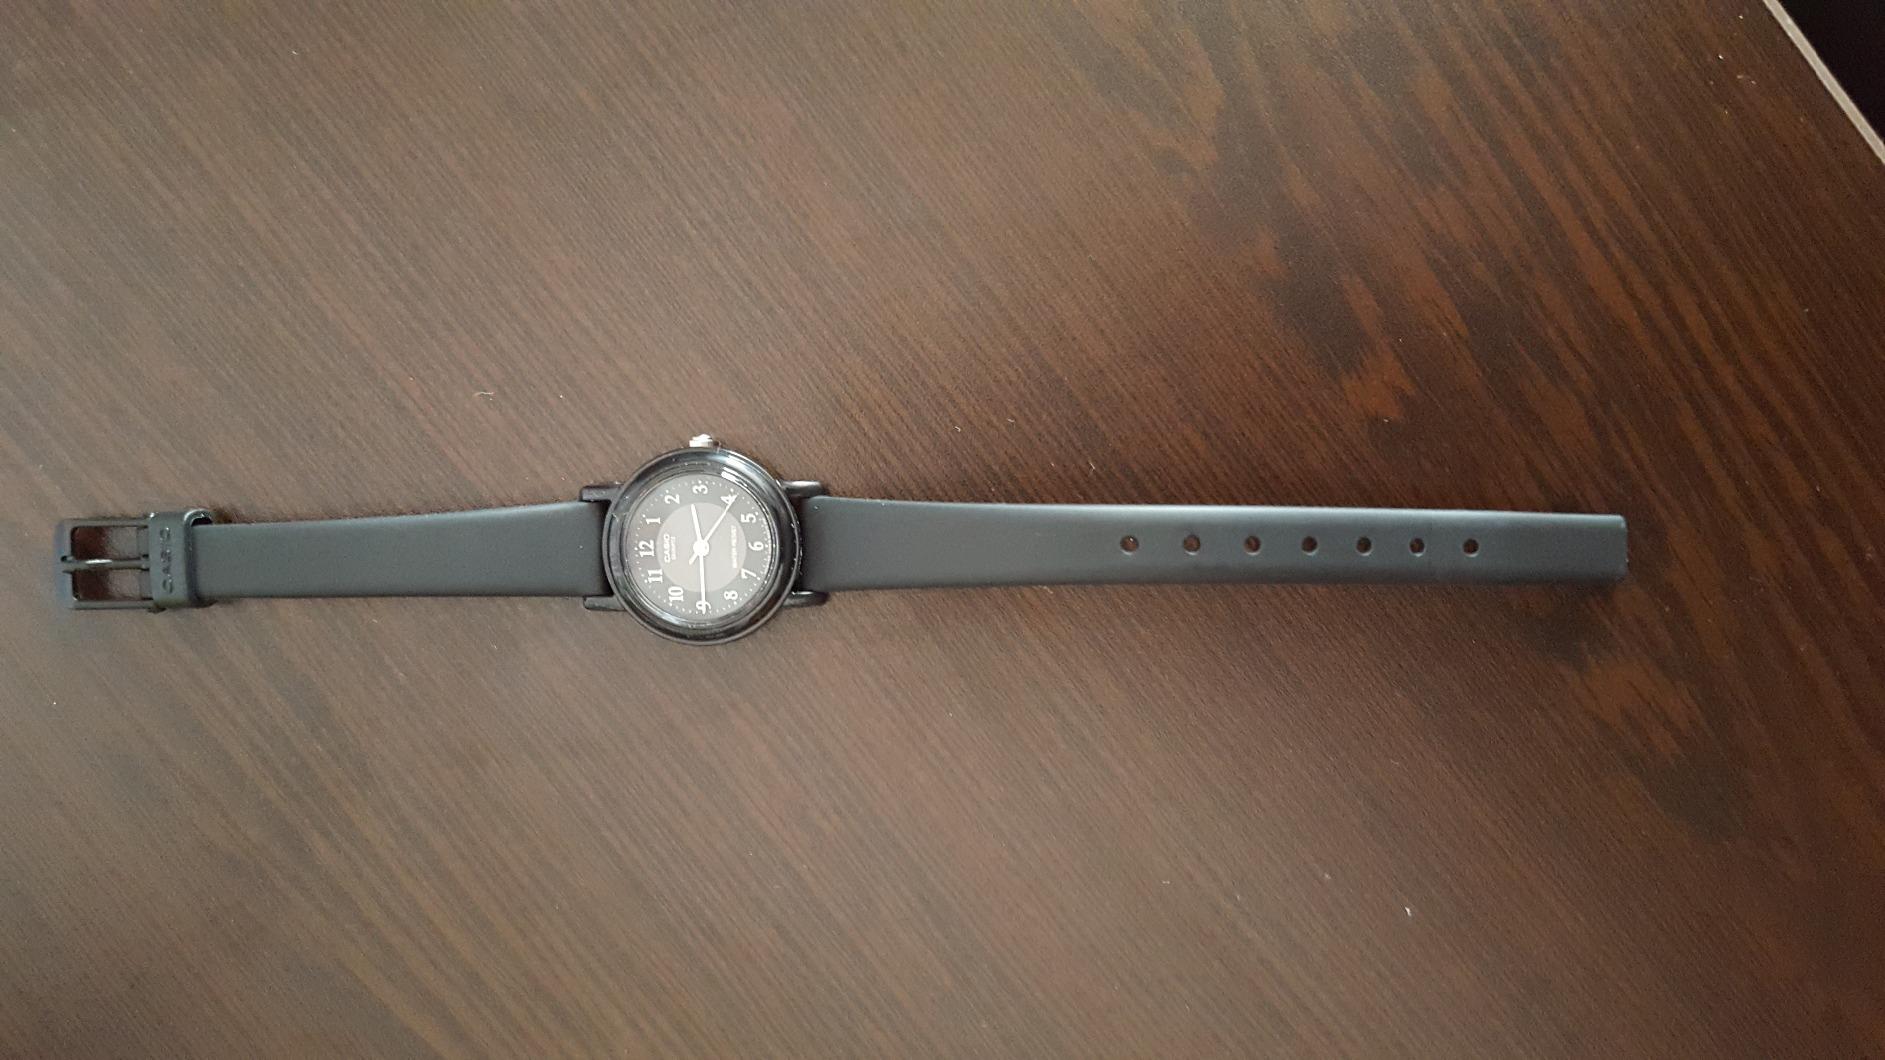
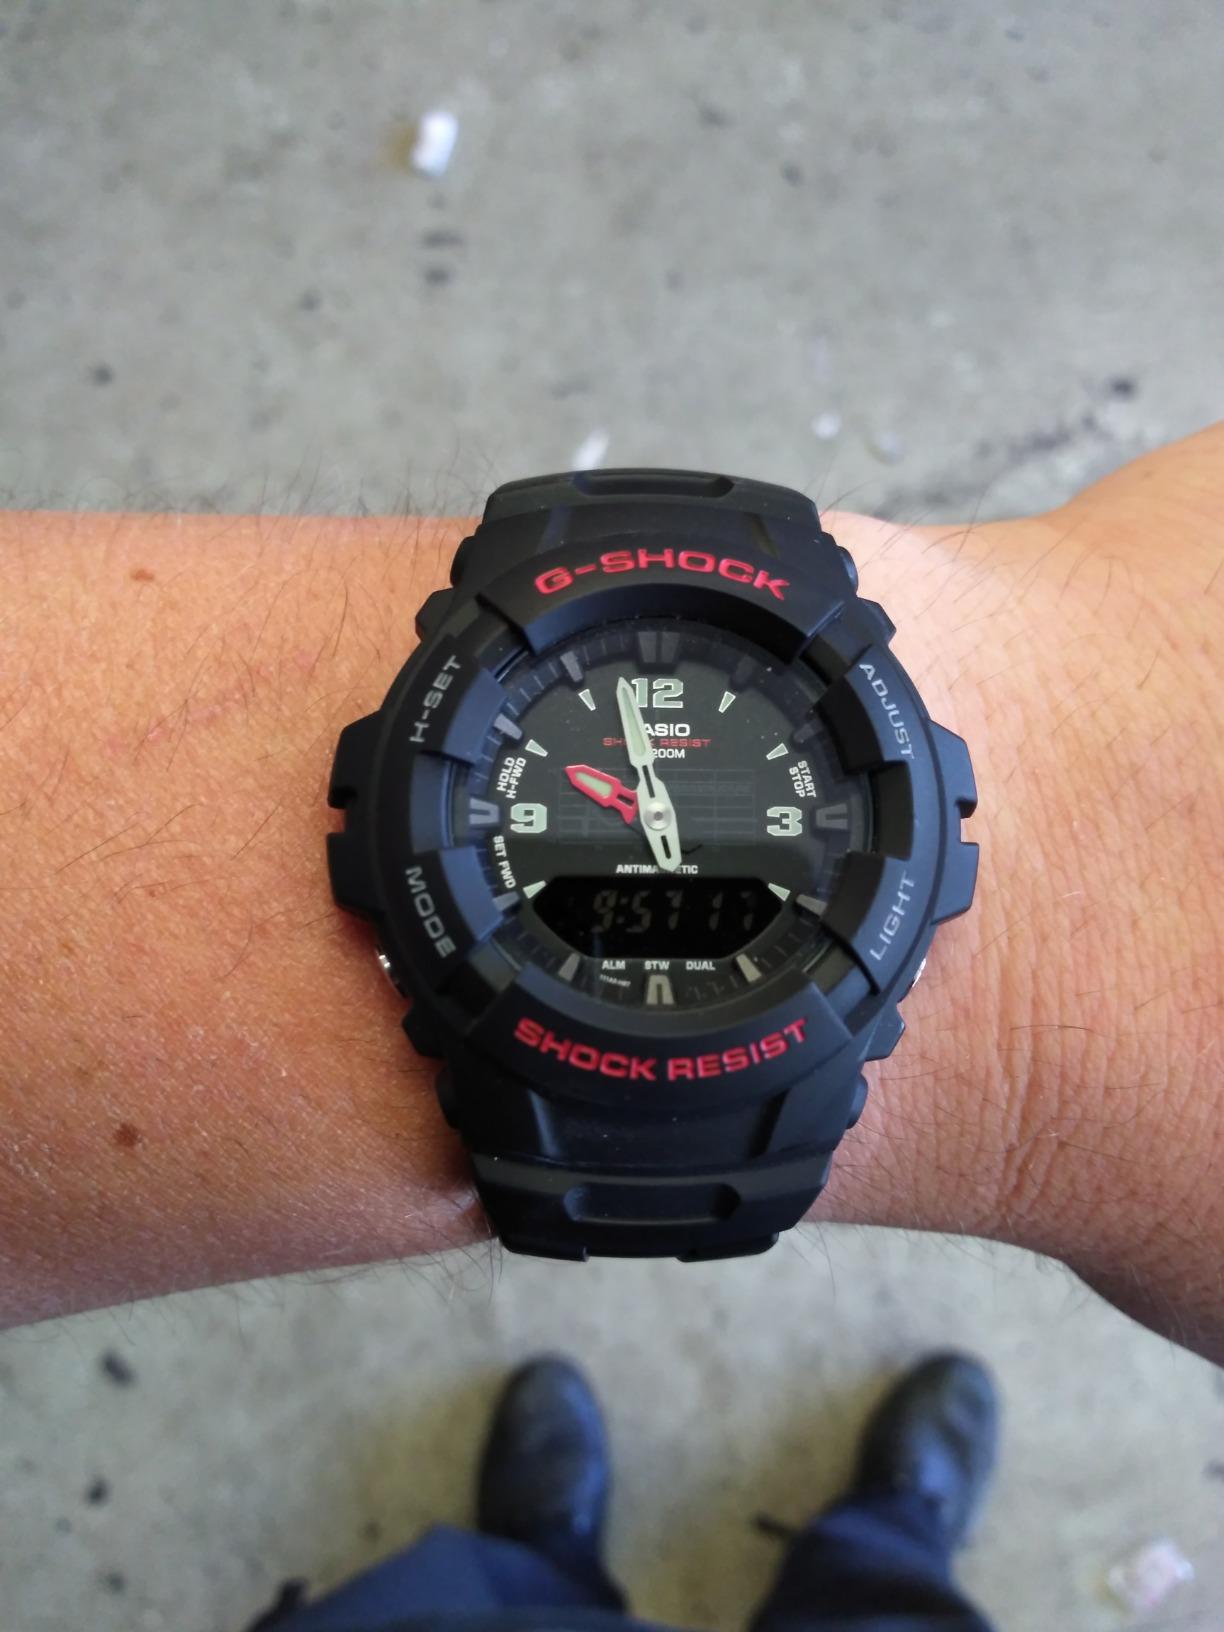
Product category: accessories_watch
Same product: no